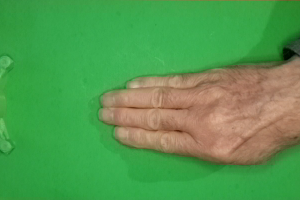
Label: paper